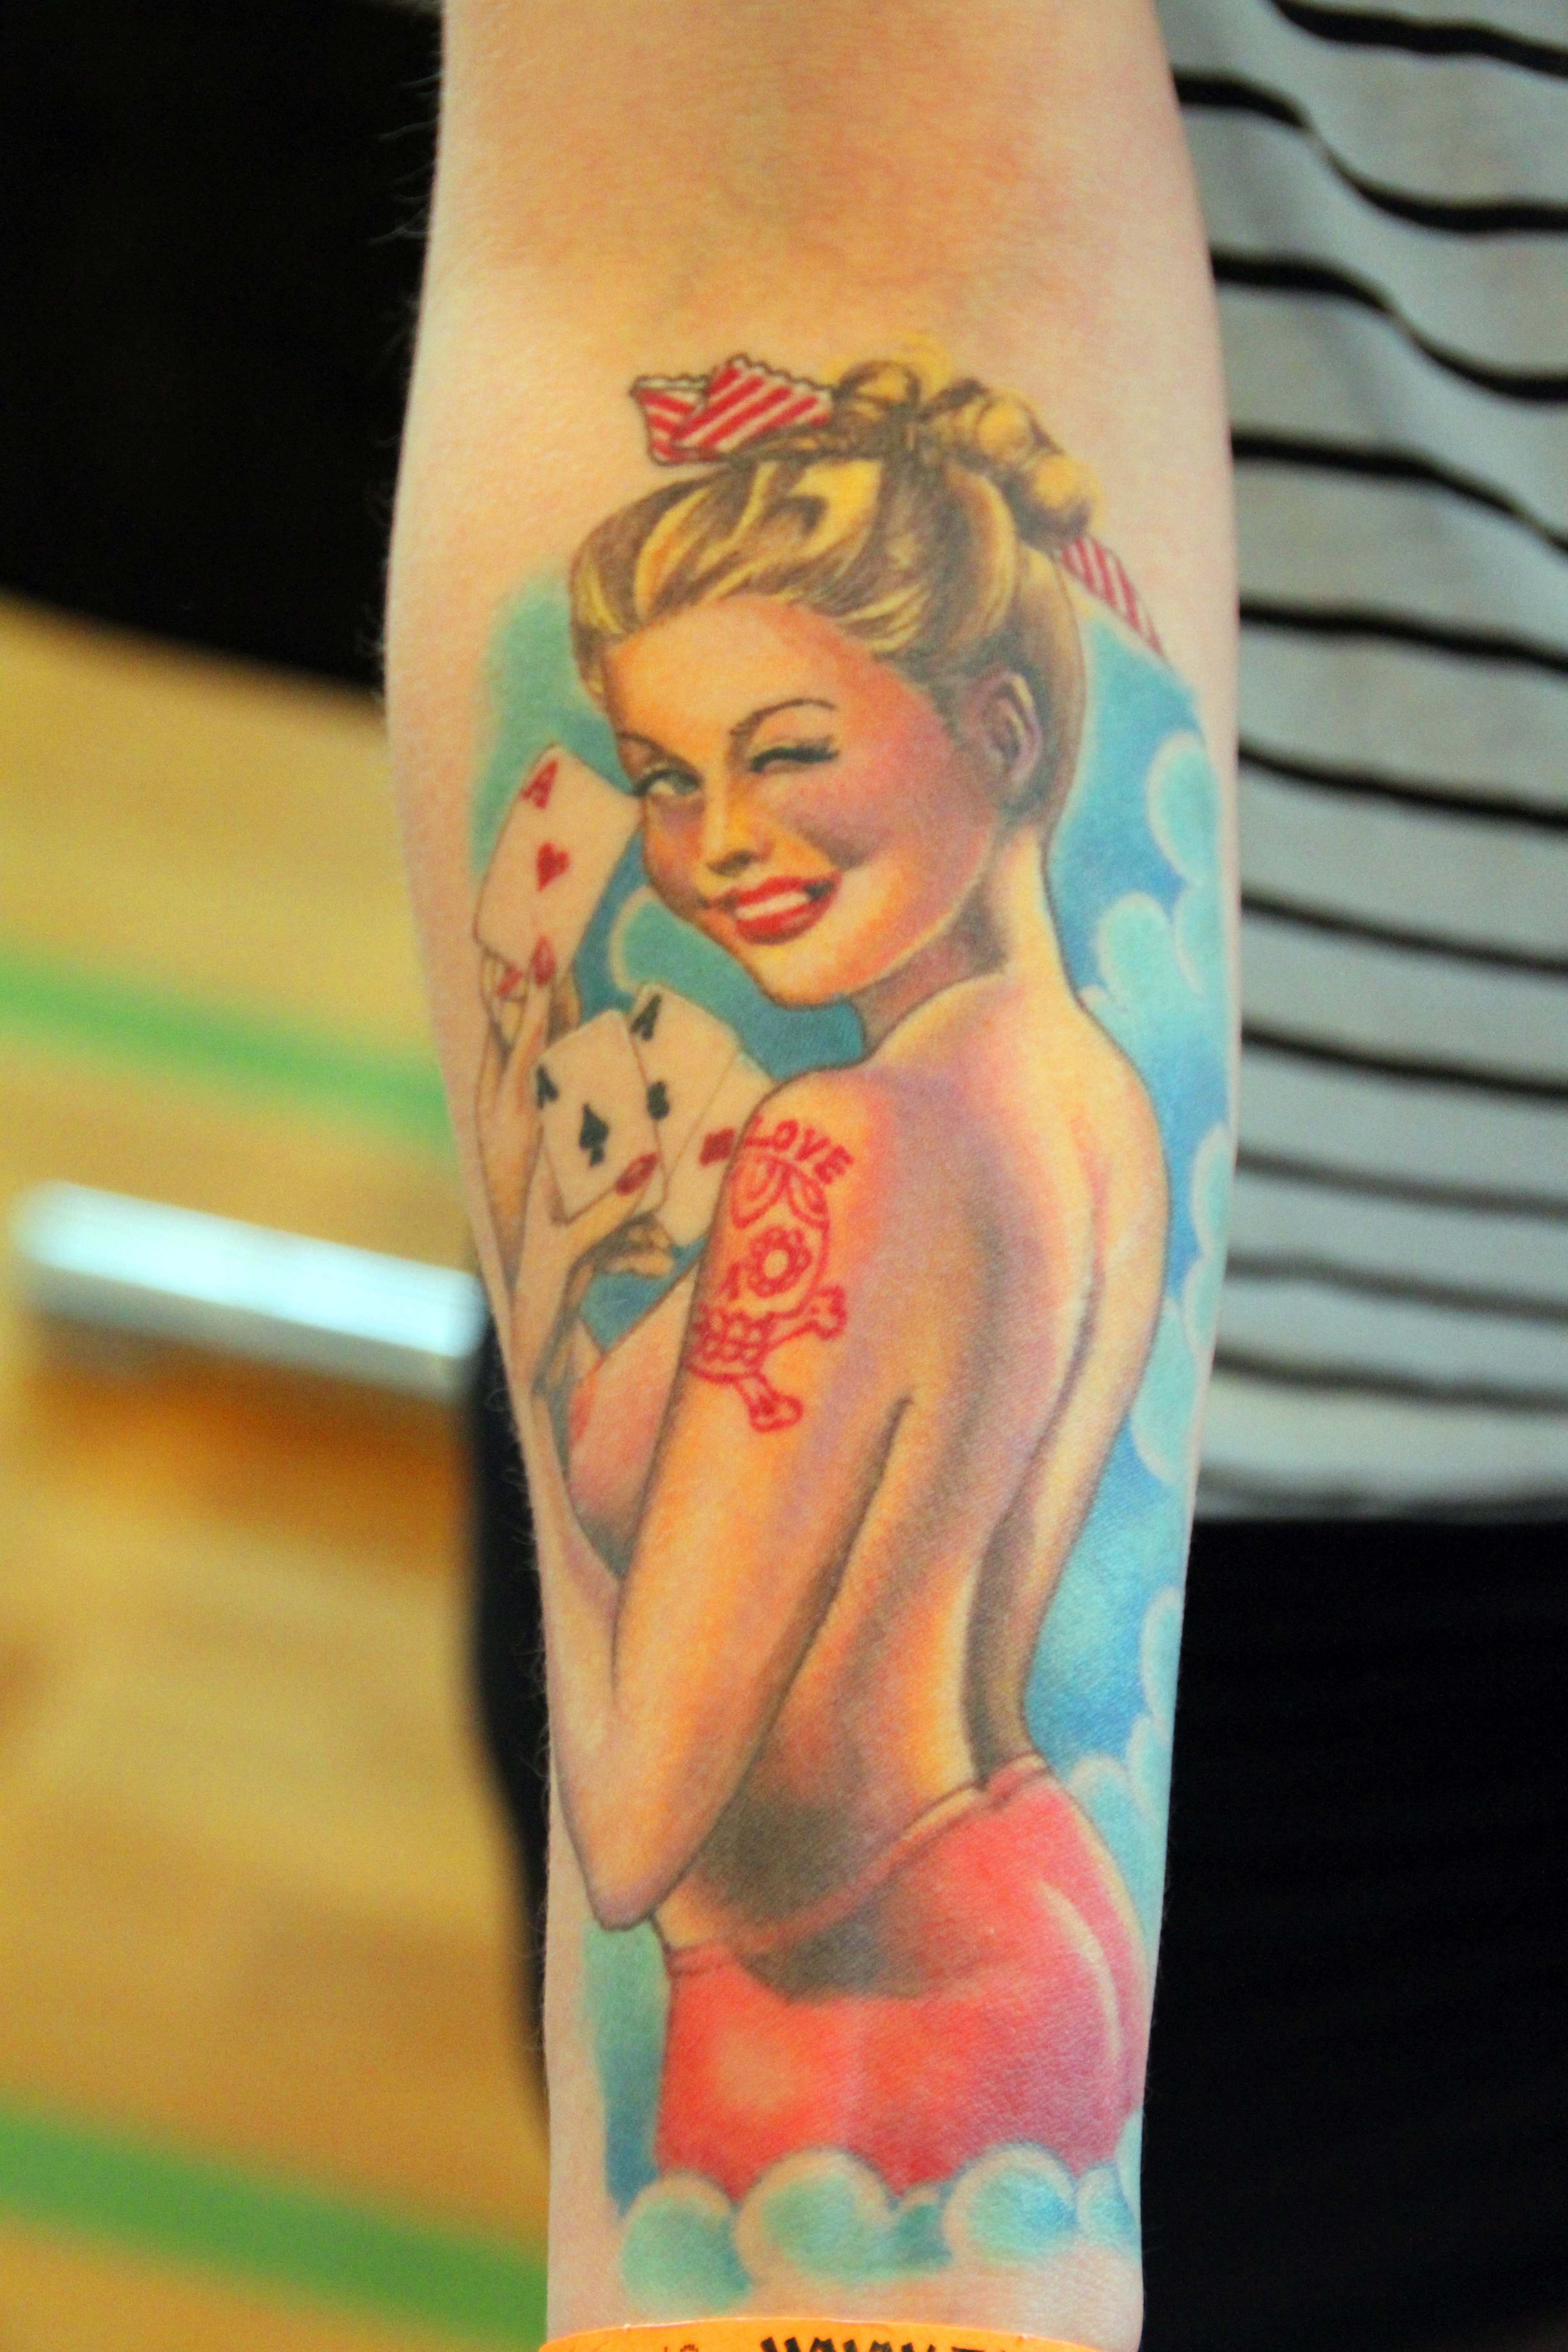
hand, tattoo, arm, chest, human body, tatoo, tattoo artist, tattoo convention, forearm tatoo